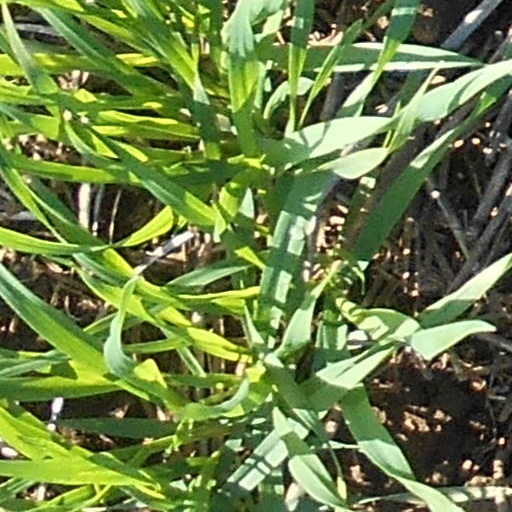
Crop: wheat